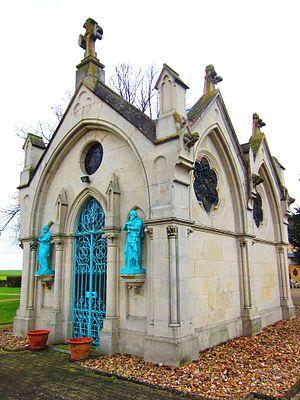
Mars-la-Tour est une commune française située dans le département de Meurthe-et-Moselle, en région Grand Est.